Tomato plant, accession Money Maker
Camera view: tilt-top (135 deg); turntable rotation: 300 degrees
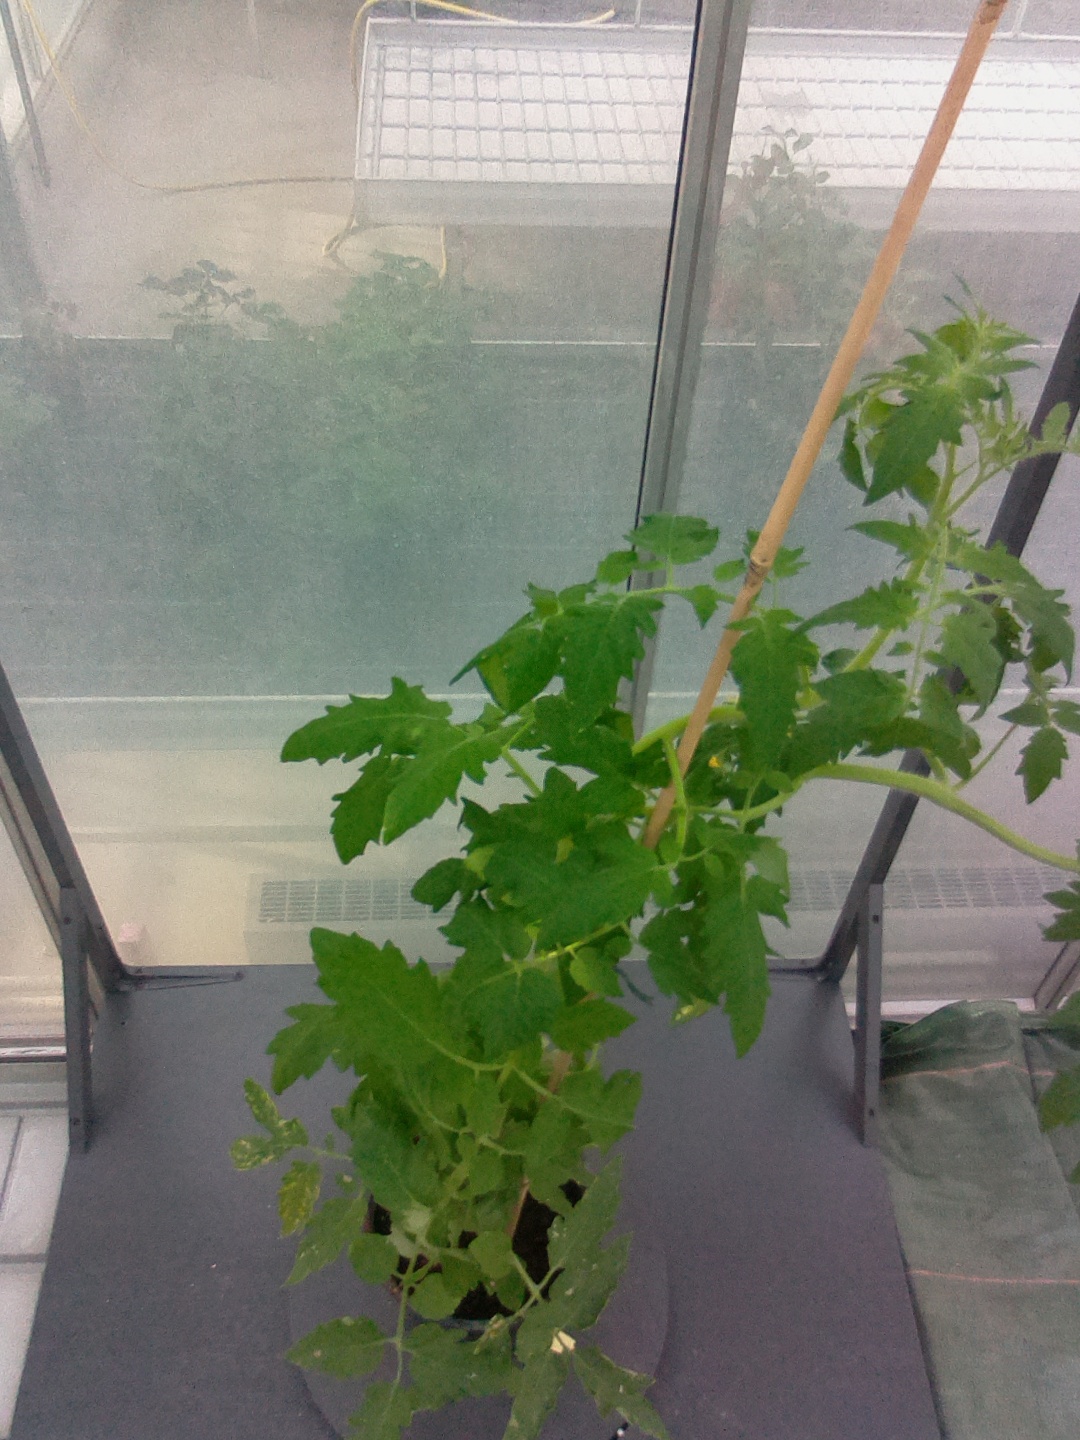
BBCH growth stage 65: Full flowering, 50%-60% of flowers open, first petals falling